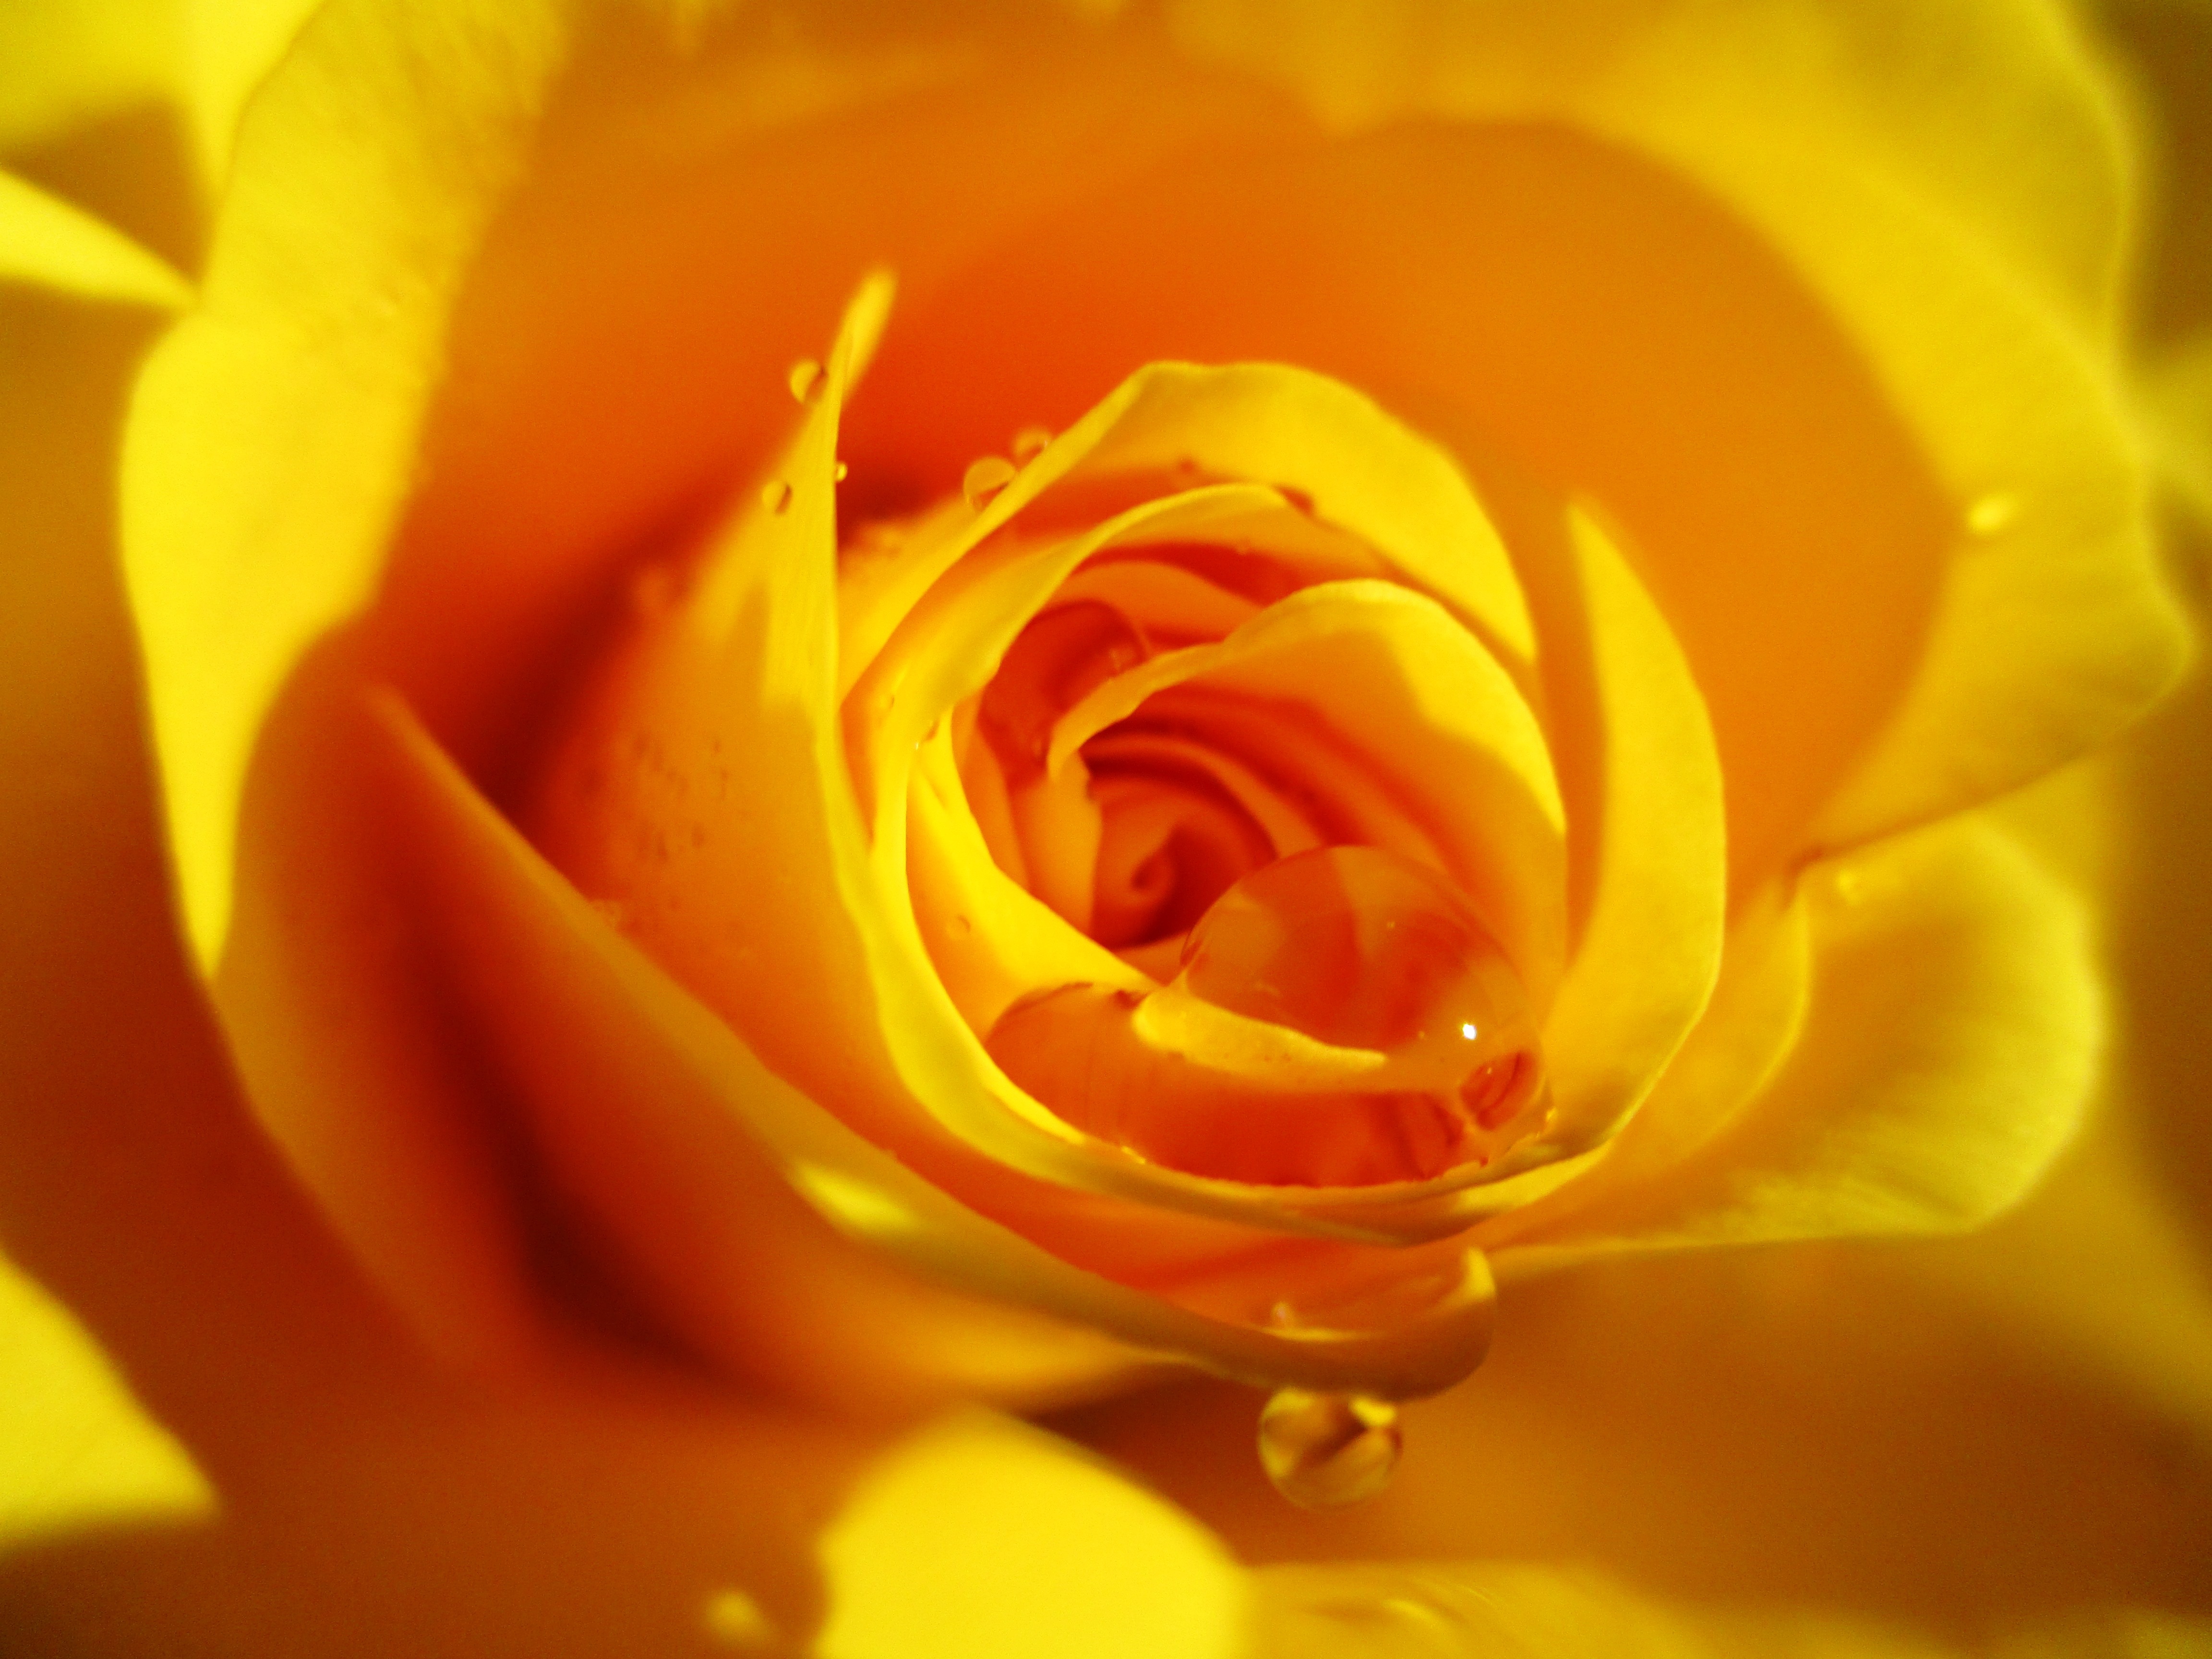
plant, sun, photography, flower, petal, rose, yellow, close, close up, drop of water, bright yellow, rose bloom, macro photography, beaded, flowering plant, garden roses, rose family, plant stem, land plant, austrian briar